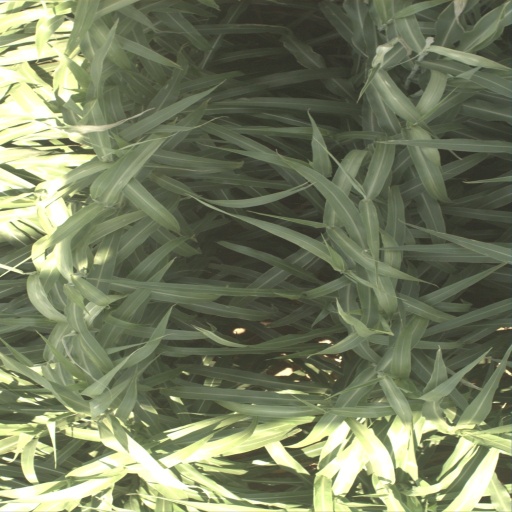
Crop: sorghum